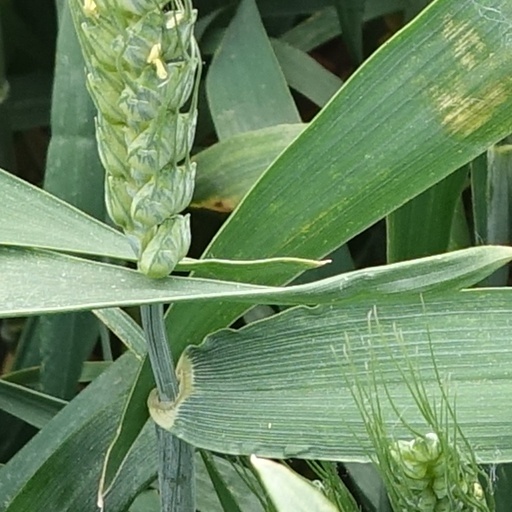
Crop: wheat